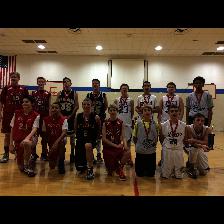
Label: Human